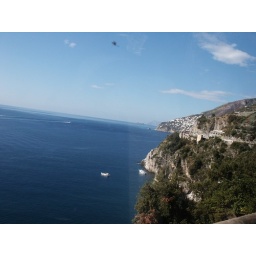
Dal bus (per andare in auto ci vuole troppo coraggio.....), verso Sorrento